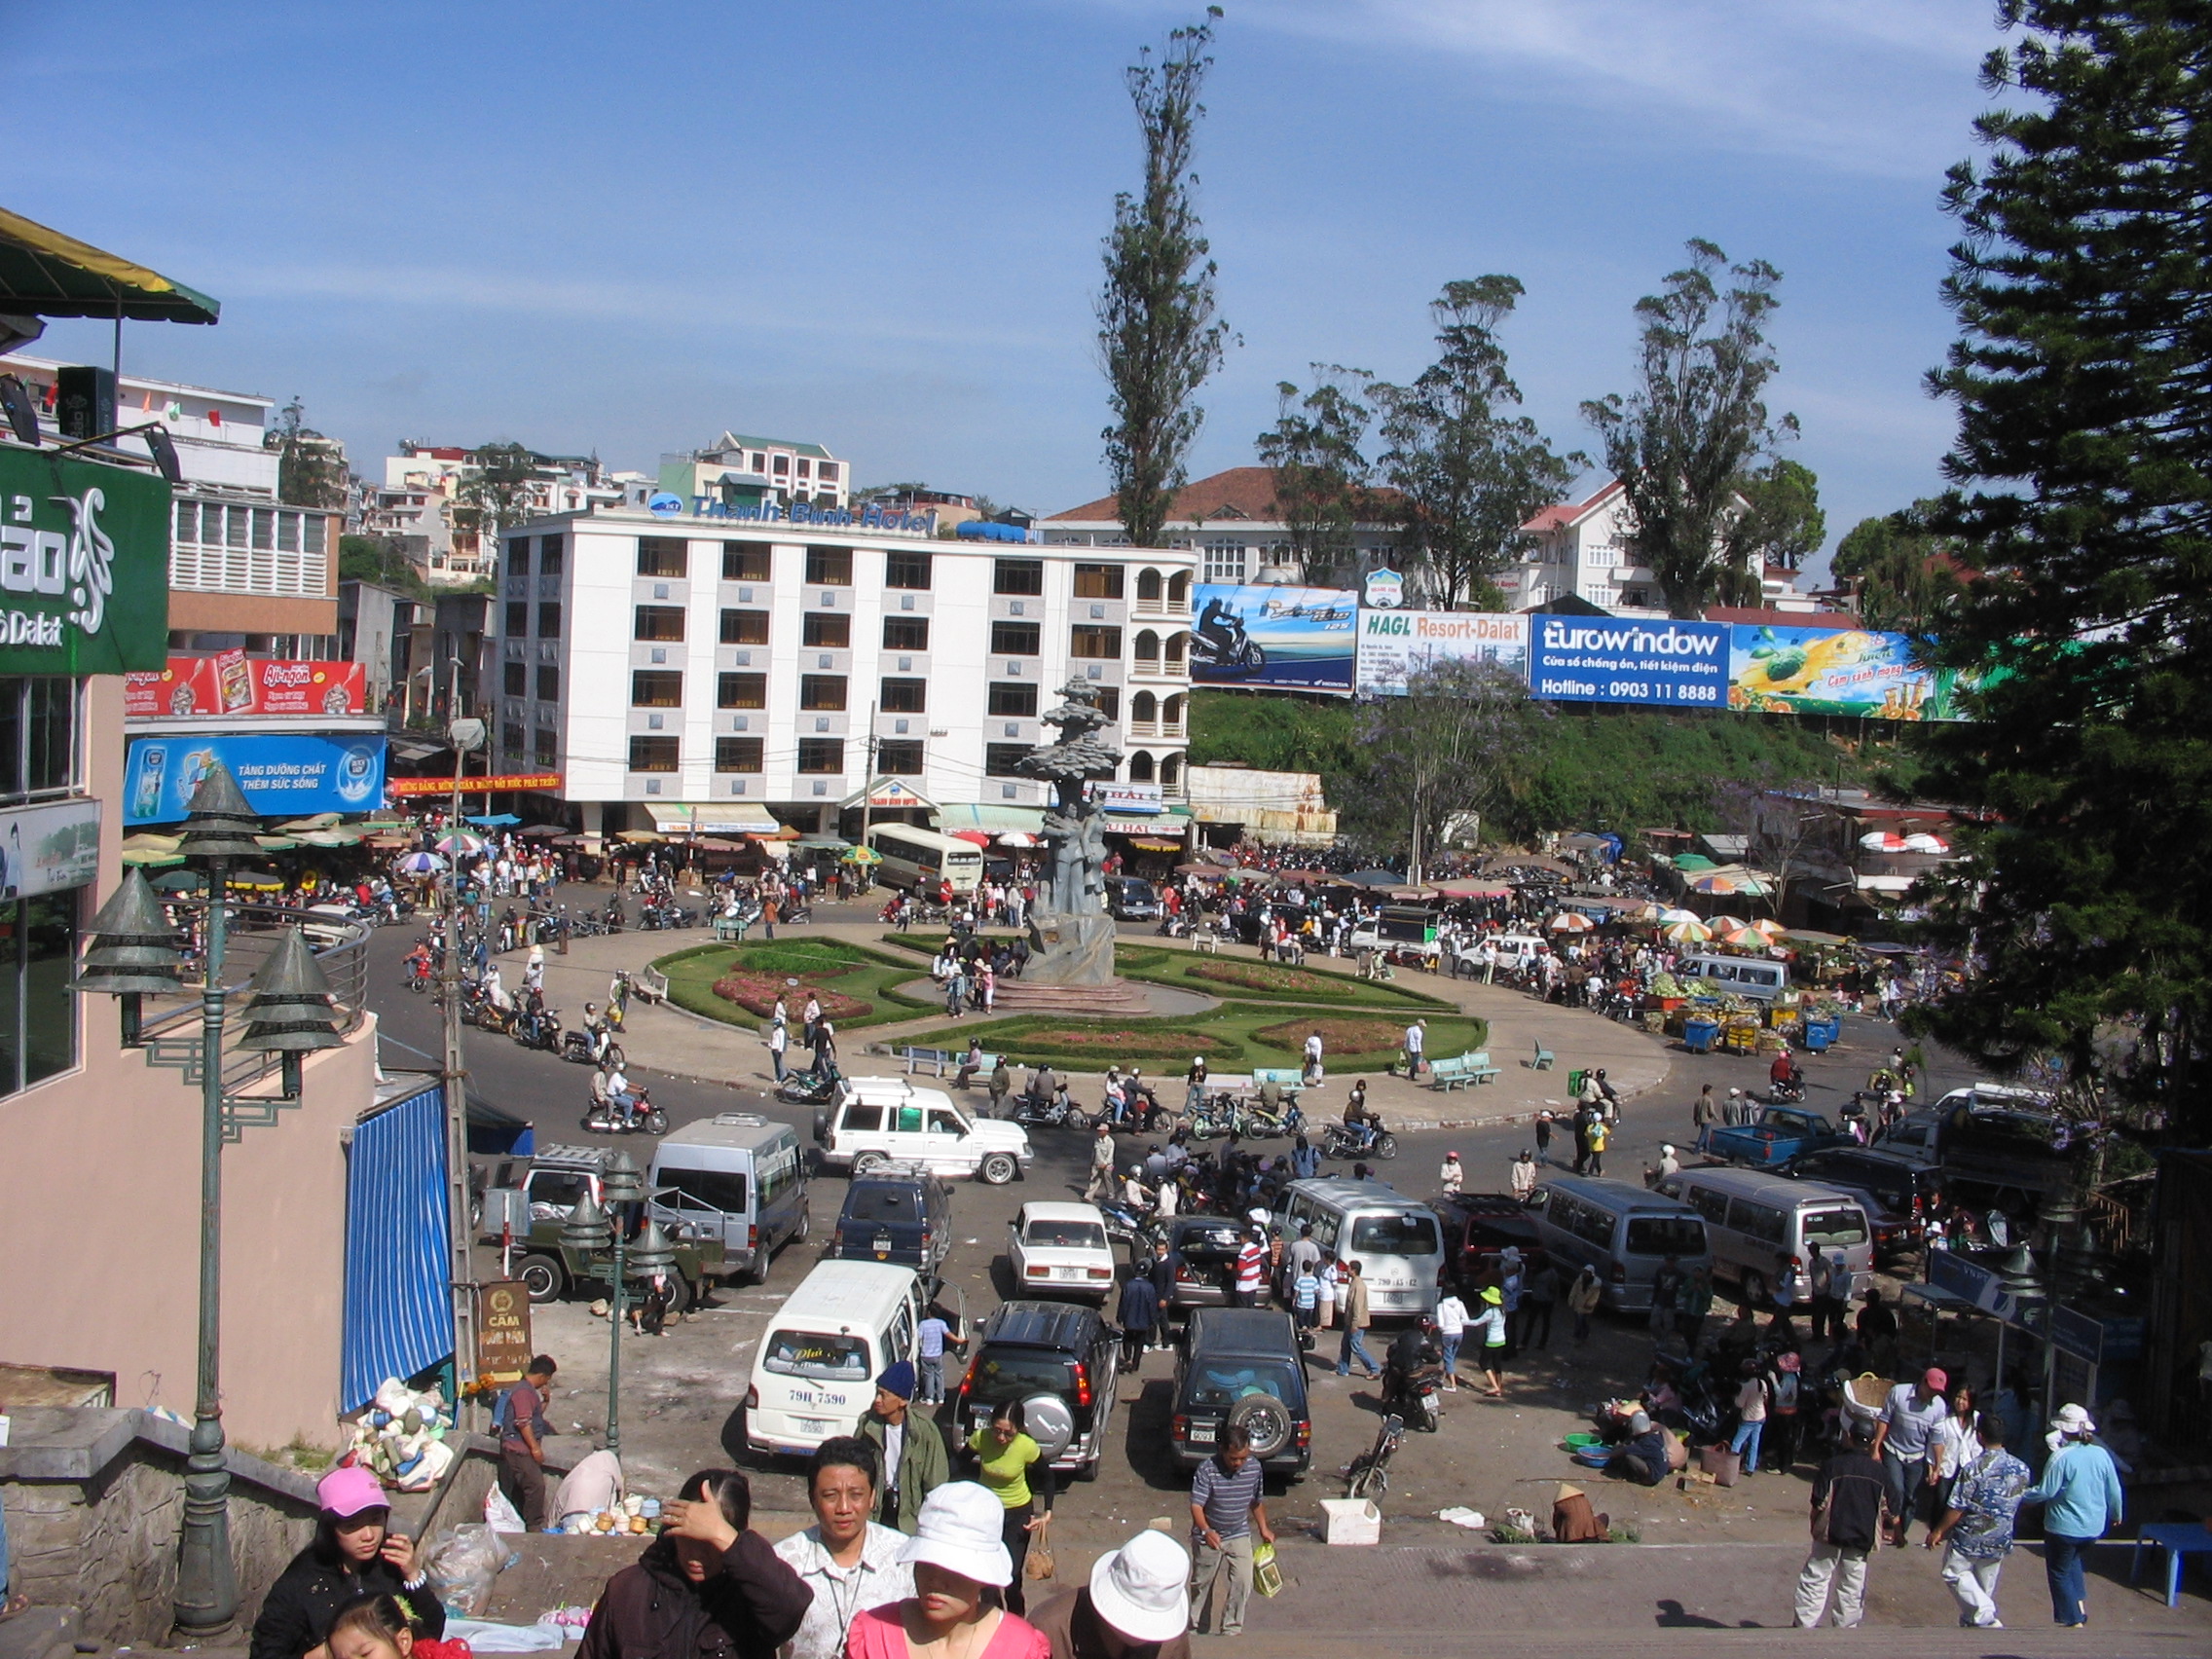
user: text: Bầu trời trong hình có màu gì?
assistant: text: Xanh da trời.

user: text: Tòa nhà màu trắng lớn ở giữa hình có bao nhiêu tầng nhìn thấy rõ cửa sổ?
assistant: text: Sáu.

user: text: Tên thành phố có thể được nhìn thấy trên biển hiệu màu xanh lá cây ở bên trái là gì?
assistant: text: Đà Lạt.

user: text: Quang cảnh đông đúc này thể hiện điều gì về nếp sống thường ngày ở Việt Nam?
assistant: text: Nó cho thấy một khu vực chợ trung tâm sầm uất, nơi diễn ra các hoạt động mua bán, giao thông và sinh hoạt cộng đồng hàng ngày.

user: text: Ở phía trên bên phải hình ảnh, có hai biển quảng cáo lớn, một quảng bá cho khu nghỉ dưỡng và một quảng bá cho xe máy. Ngoài ra, tên khách sạn nào có thể được đọc trên tòa nhà màu trắng lớn ở giữa hình?
assistant: text: Biển quảng cáo lớn quảng bá cho "HAOL Resort-", biển còn lại quảng bá cho xe máy Honda. Tên khách sạn trên tòa nhà màu trắng lớn là "Hạnh Bình Hotel".